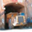
Label: truck